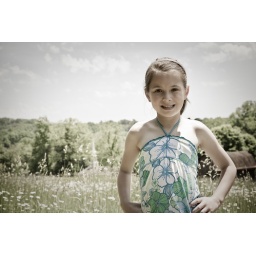
Leila standing in the field above her great-grandmother's church